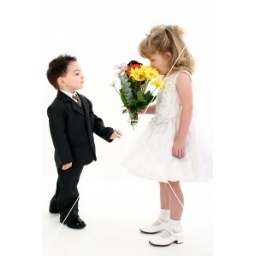
toddler boy in suit giving flowers to pretty little girl in pageant dress. shot in studio over white.